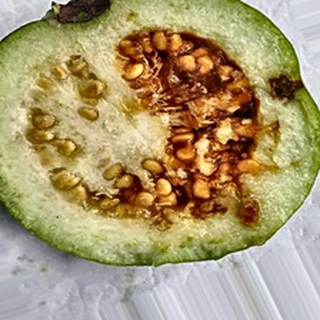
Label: guava_fruit_fly